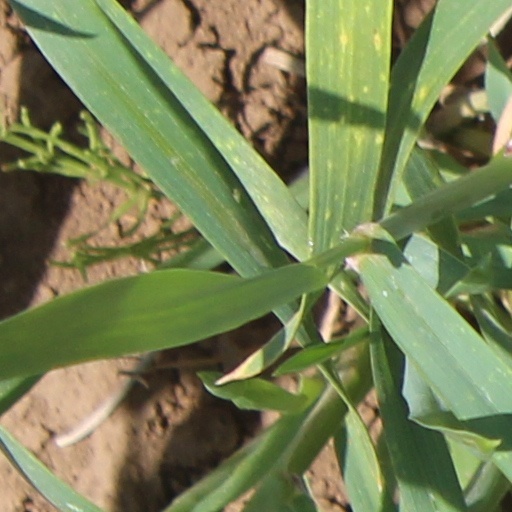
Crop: wheat